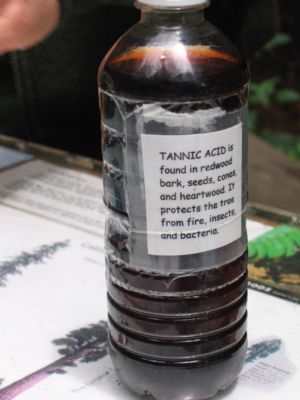
Tannin
En flaske der indeholder Tannin syre.
Tannin eller garvesyre er et sammenstrækkende og stoppende bittert plantepolyfenol. Det enten gennemsyrer, binder eller sammentrækker proteiner. Den sammentrækkende effekt er det, som får det til at føles tørt og stramt i munden efter man har drukket rødvin eller spist umoden frugt. Man garver dyreskind til læder med garvesyre, men garvning er benævnelsen for alle de forskellige former for behandling med polyfenoler der indeholder nok hydroxyler til at forme stærke kæder af komplekser med proteiner eller andre makromolekyler. Garvesyrer er ikke forligelige med alkalier, gelatiner, tunge metaller, jern, kalkvand, metalliske salte, stærkt oxiderende stoffer og zink sulfater.